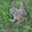
Label: frog